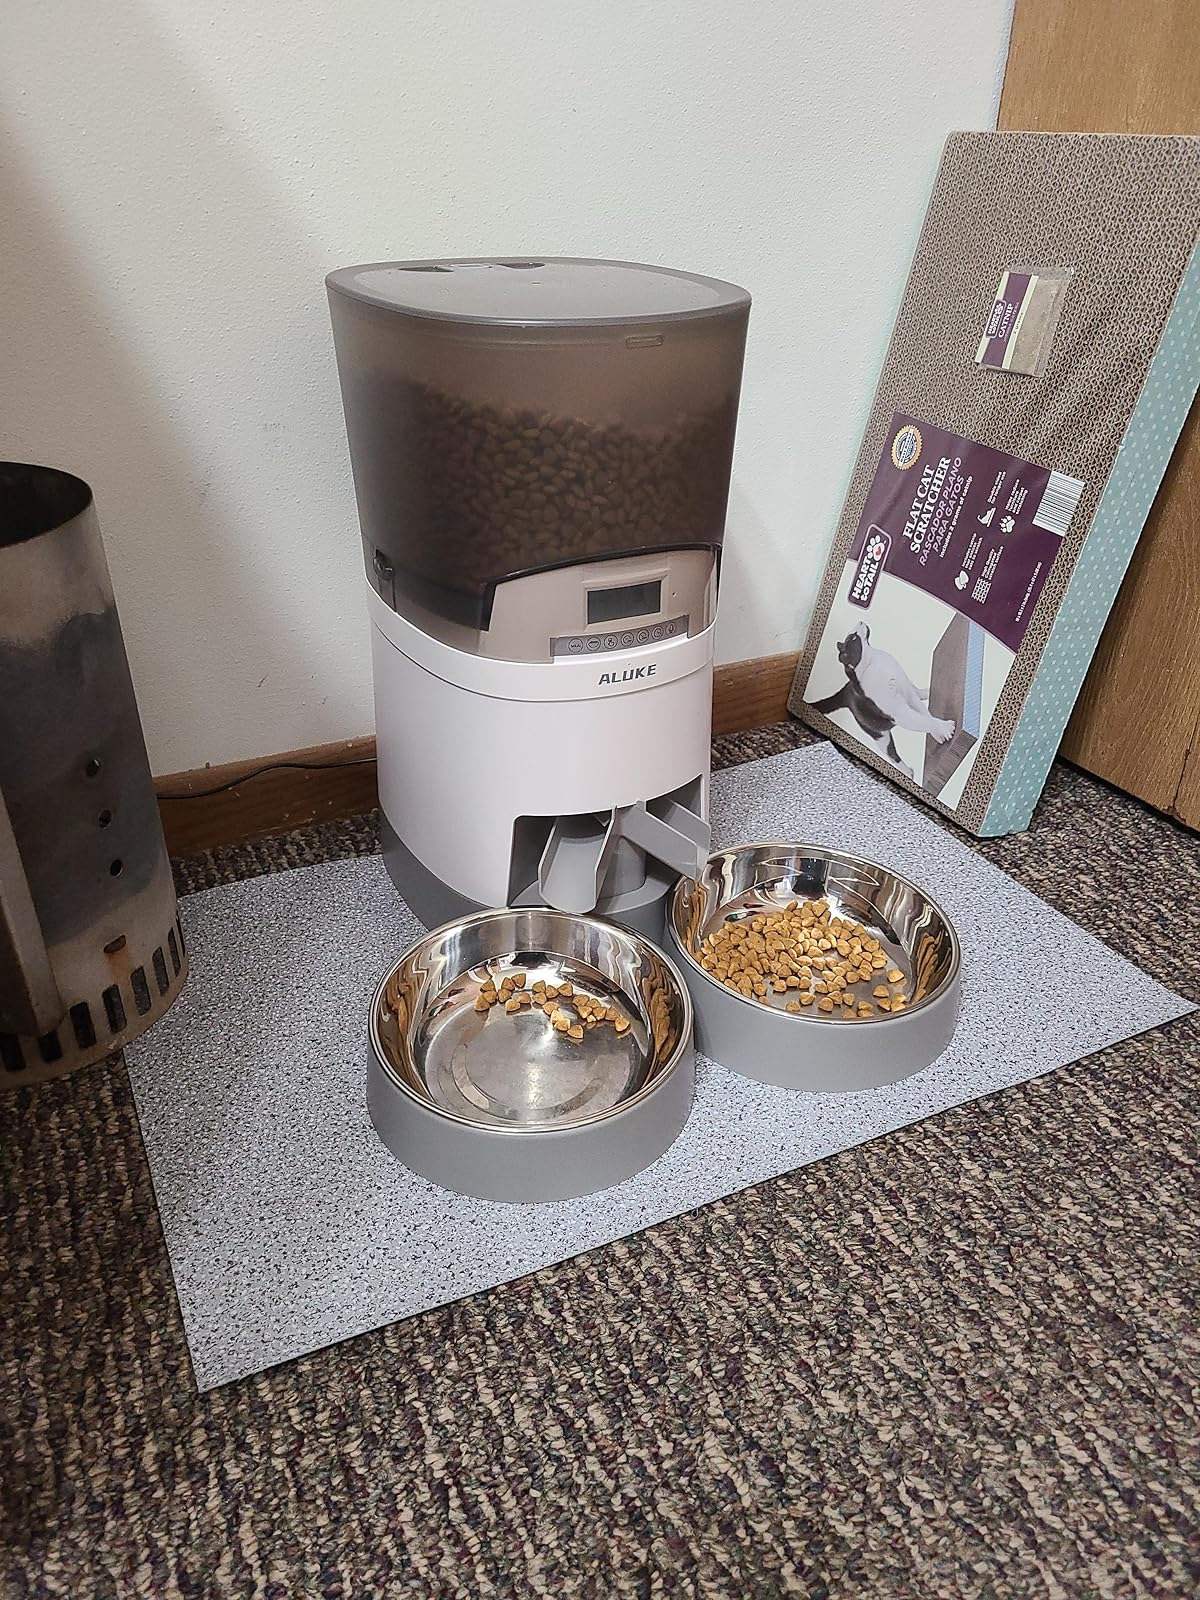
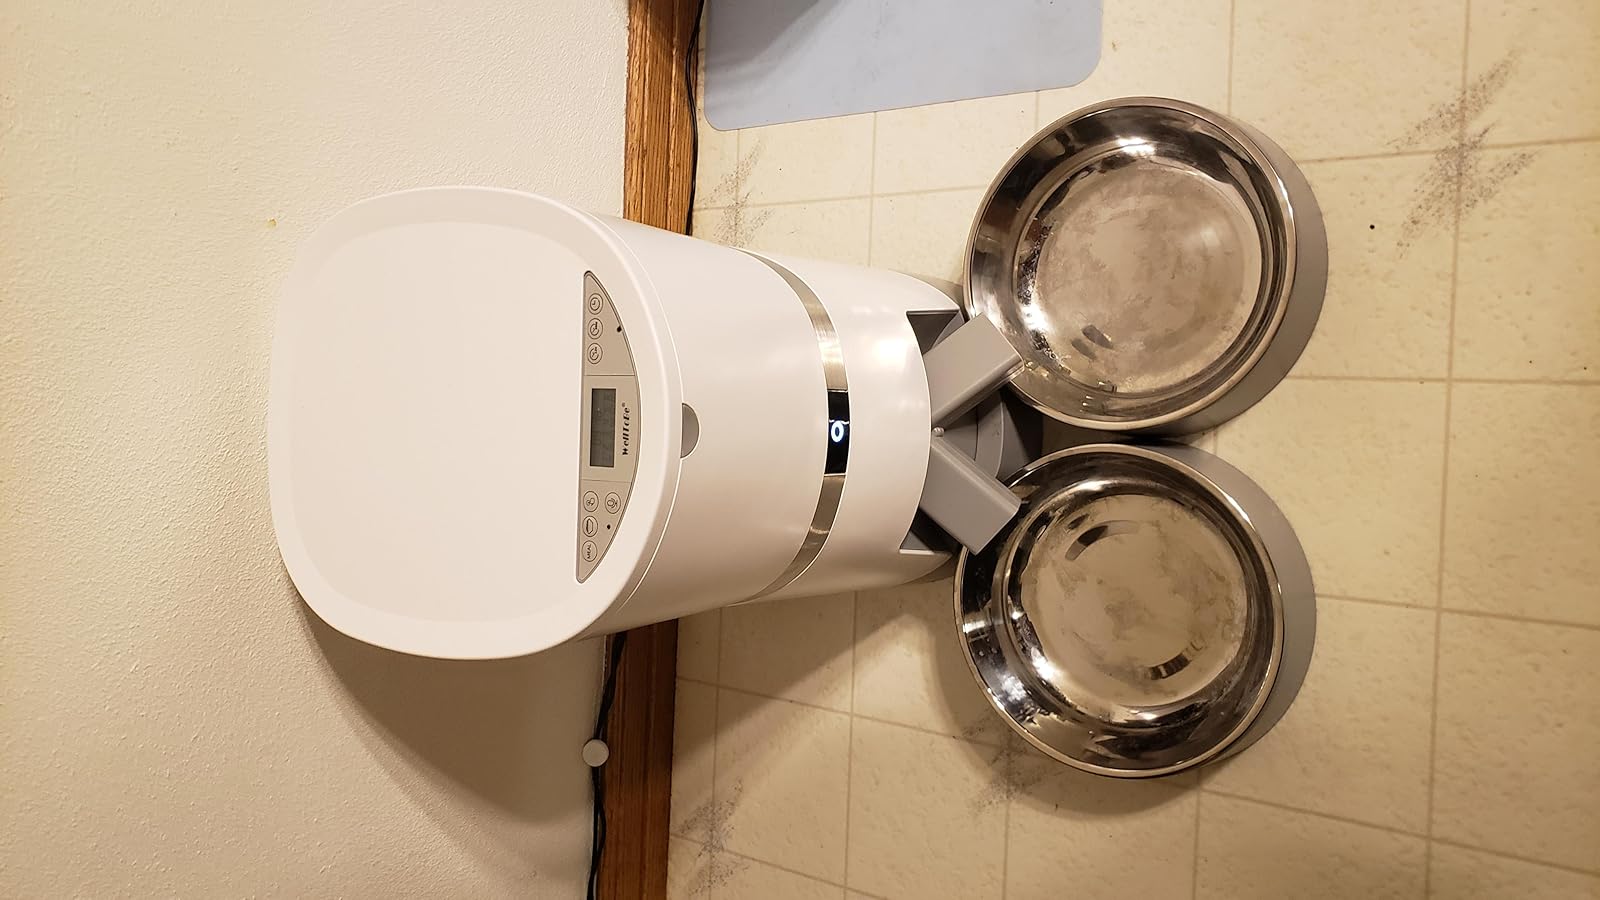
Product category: items_feeder
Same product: no